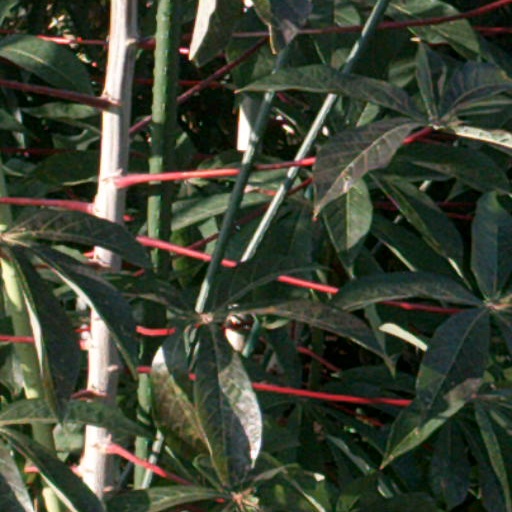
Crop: cassava